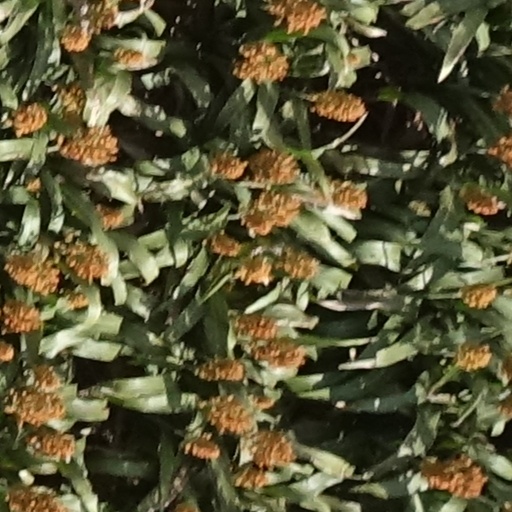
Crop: sorghum